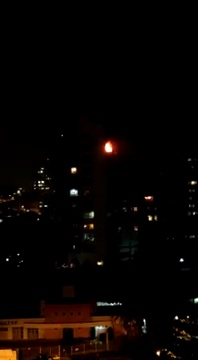
Fire: yes
Smoke: no